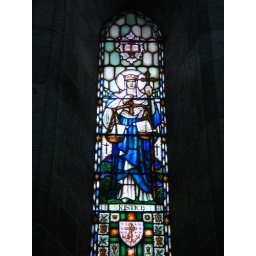
A stained glass window on the theme of 'Justice' as featured in All Saints Cathedral, Nairobi, Kenya.